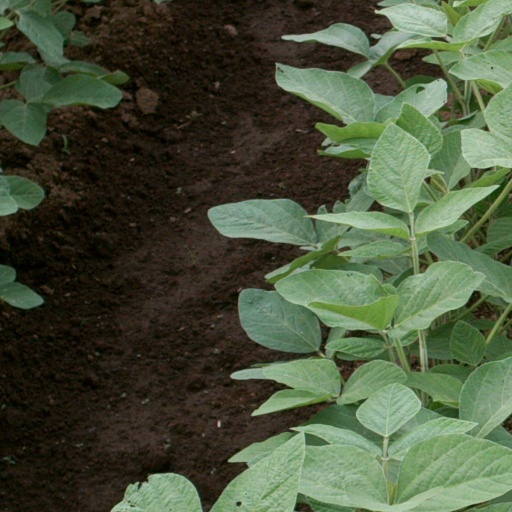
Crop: soybean